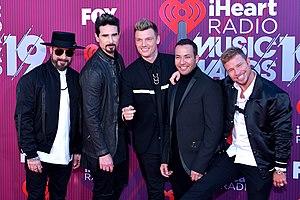
Les Backstreet Boys est un groupe de pop américain formé en 1993 à Orlando, en Floride. Le boys band est originellement composé de Brian Littrell, Nick Carter, Kevin Richardson, Howie Dorough, et A. J. McLean. Ils ont vendu plus de 130 millions d'albums à travers le monde et ont gagné un nombre important de prix et d'oscars de l'industrie de la musique et du disque. Il s'agit du boyband le plus vendeur de toute l'histoire de la musique.
Cet article est une liste non exhaustive de boys bands.